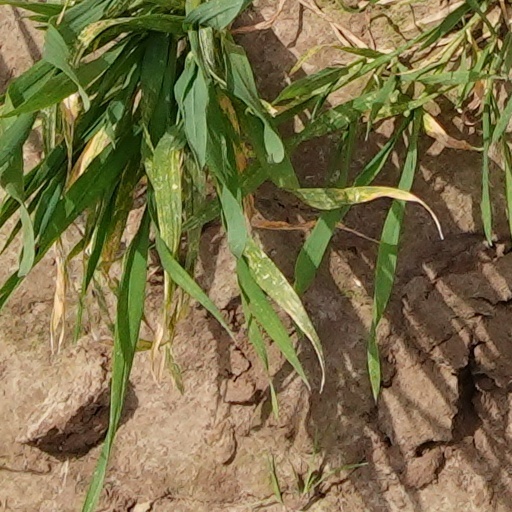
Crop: wheat